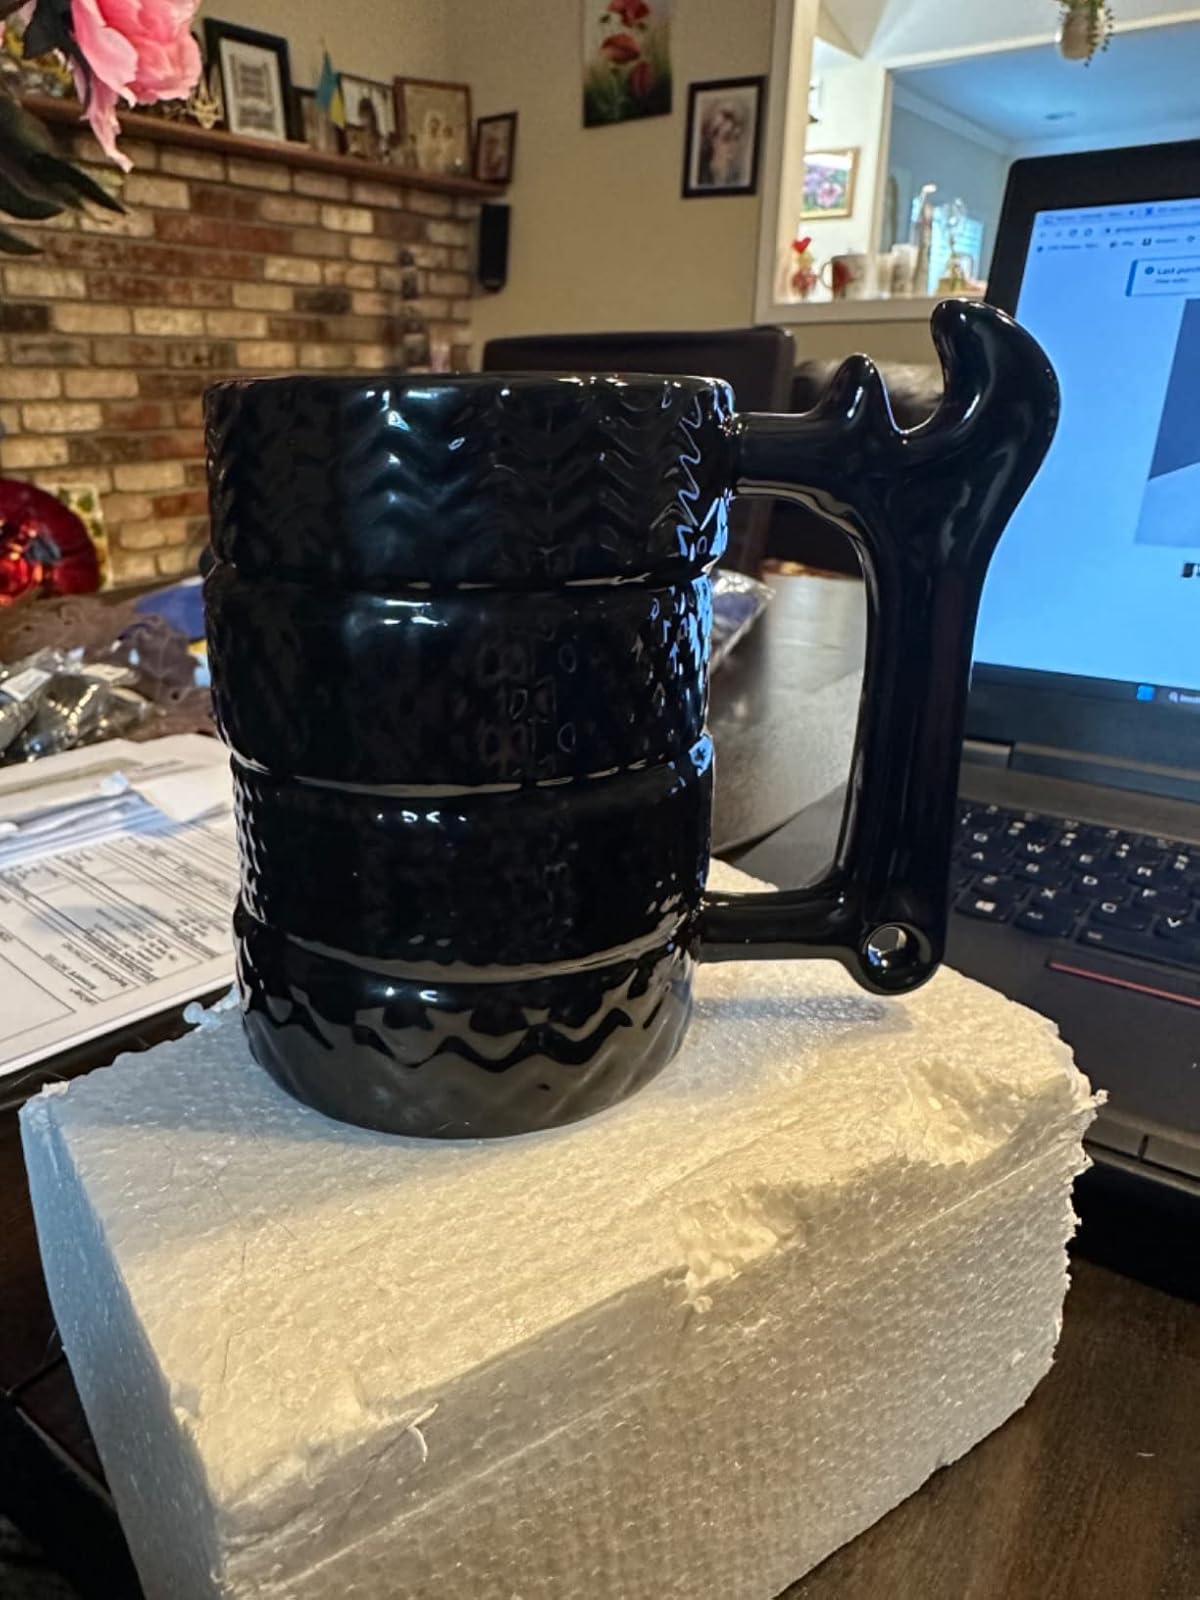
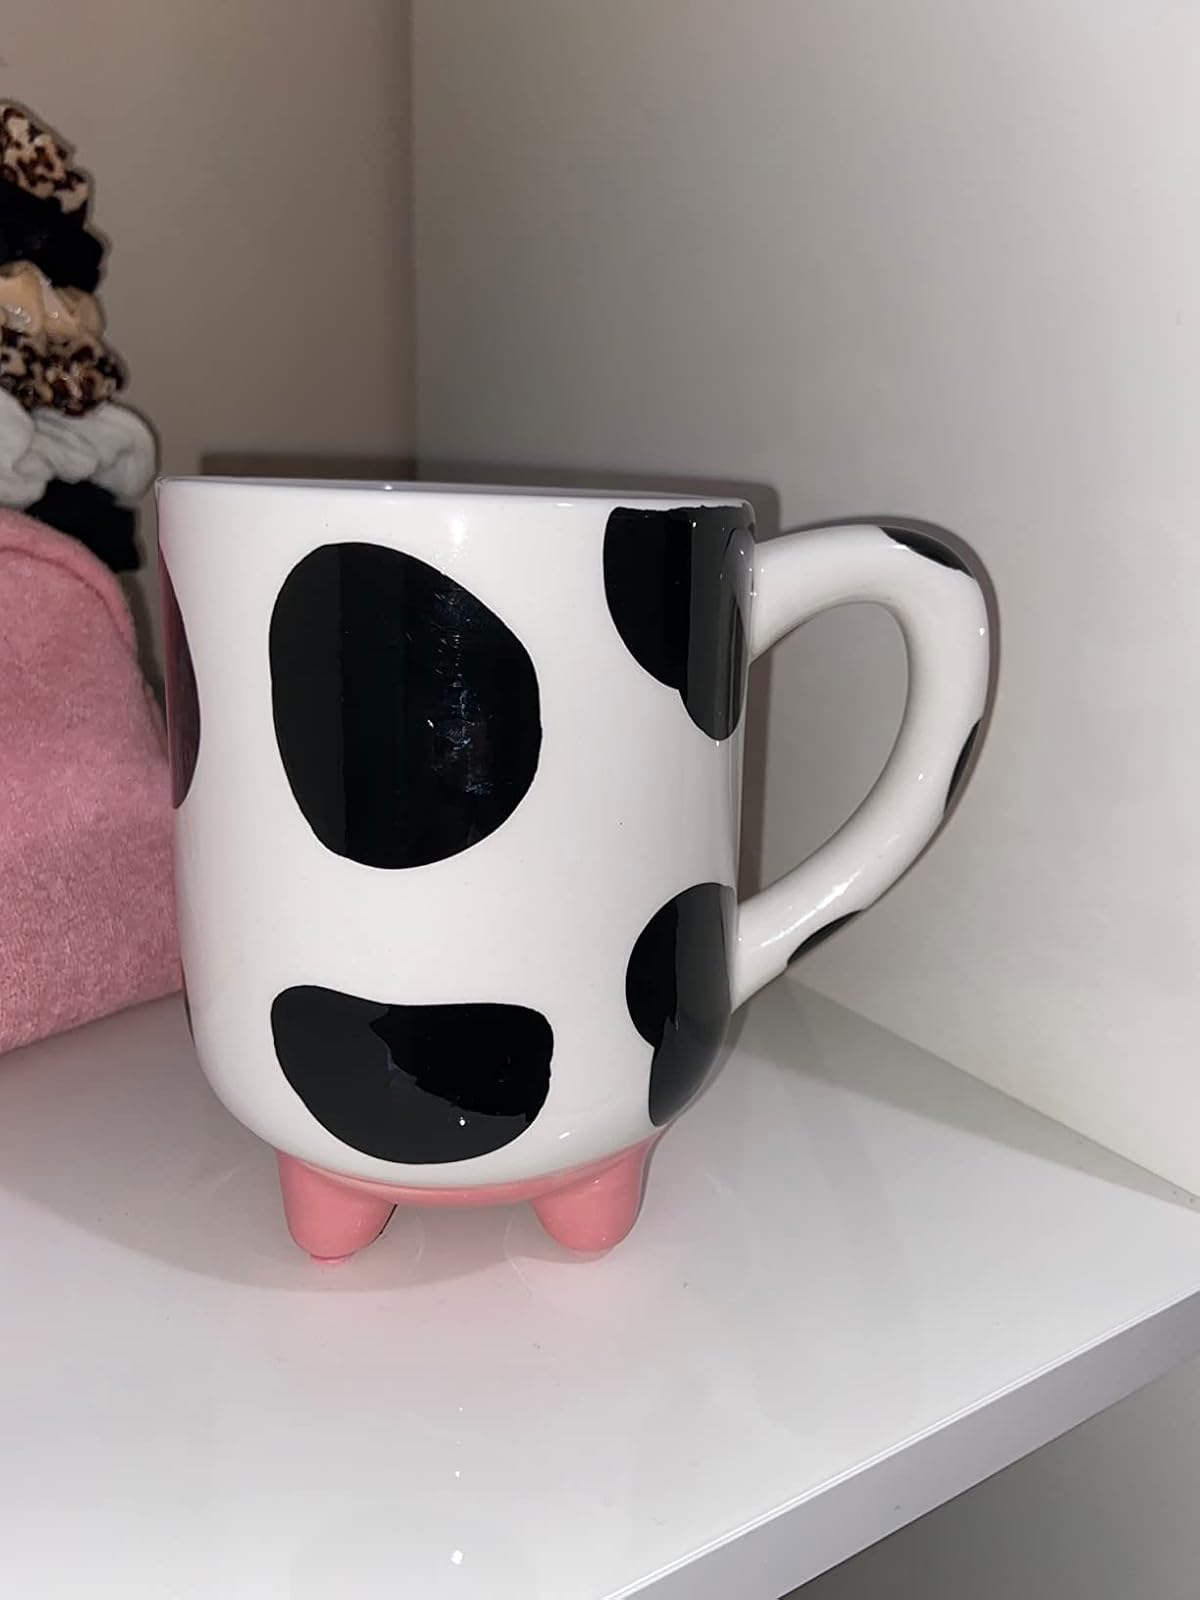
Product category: items_mug
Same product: no